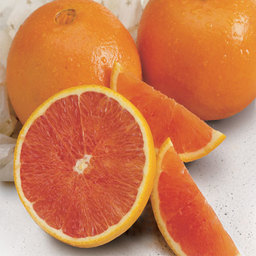
Label: peels